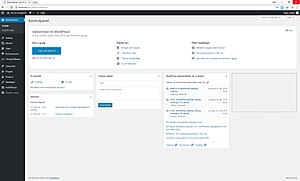
WordPress / Udgivelse uden kendskab til programmering
Backend i wordpress, hvor der er adgang til indstillinger og udgivelse af nyt indhold.  Login i backend kræver brugernavn og adgangskode, og er forbeholdt administratorer og bidragsydere på siden.  Skærmbilleder er fra wordpress version 4.9.4 kilde:aowp.dk
Skærmbillede taget fra backend i wordpress, hvor der er adgang til indstillinger og udgivelse af nyt indhold.
Backend i wordpress, hvor der er adgang til indstillinger og udgivelse af nyt indhold. Login i backend kræver brugernavn og adgangskode, og er forbehold administratører og bidragsydere på siden. Skærmbilleder er fra wordpress version 4.9.4
WordPress er et open source blogsystem og CMS skrevet i PHP. Der er både mulighed for at installere plugins, skifte tema og tilføje tags til sine poster.